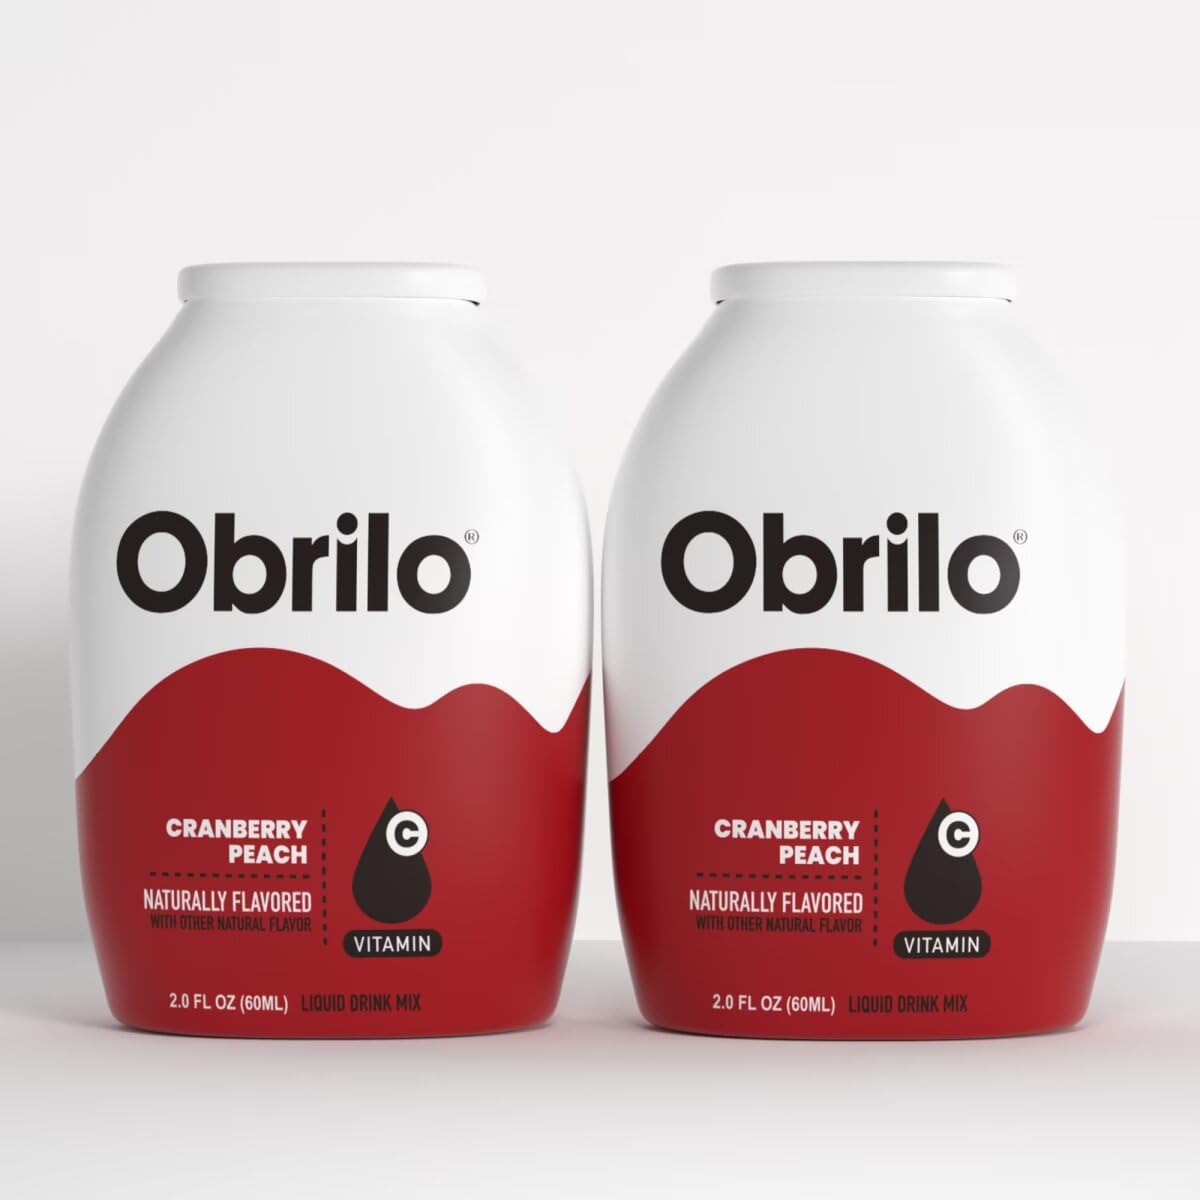
Item Name: Obrilo Water Enhancer Liquid Flavoring Drops - ZERO Sugar/Calorie, Dye Free, Naturally Flavored Drink Syrup, 2.0 fl oz x 2 Bottles for Kids & Adults (Cranberry Peach)
Bullet Point 1: Proudly made right here in the USA, using a 100% domestic supply chain to ensure the highest quality and integrity of ingredients. Crafted with love in Livermore, California.
Bullet Point 2: A tantalizing blend of tart cranberry and luscious peach that will awaken your senses with every sip.
Bullet Point 3: Unique and Invigorating Flavors: From tangy cherry and lemon to sweet strawberry, coconut, and vanilla, each enhancer transforms your water, iced tea, or sparkling seltzer into a refreshing, non-alcoholic mocktail—perfect for kids and adults.
Bullet Point 4: Each mini bottle contains enough concentrate for 30 servings, enabling you to add the desired intensity with just a squeeze. Mixes instantly into water—no need to stir, unlike powder mix packets.
Bullet Point 5: Convenient & Versatile Usage: Each mini bottle contains enough concentrate for 30 servings; simply squeeze into your reusable cup, tumbler with straw, or insulated bottle—no stirring needed— enjoy instantly. Ideal for gym enthusiasts, athletes, and travelers.
Product Description: <p>Liquid Water Enhancer - Drink Mix</p> <p><strong>Revitalize Your Hydration Experience:</strong> Discover the power of our <em>Liquid Water Enhancer</em>, the perfect blend of health and taste. Transform your everyday water, seltzer, or soda into a delightful beverage with zero calories and no added sugar. It&apos;s an ideal choice for both children and adults who are health-conscious yet crave flavorful drinks.</p> <p><strong>Natural Ingredients:</strong> Our enhancer is crafted with natural fruit flavoring and free from chemical dyes or colors, ensuring a pure and authentic taste. Each 2.0 fl oz bottle, meticulously made in Livermore, California, USA, makes 150-300 drinks, providing versatility and long-lasting use.</p> <p><strong>Concentrated Convenience:</strong> With enough concentrate for 30 servings per bottle, customize your drink&apos;s intensity with just a squeeze. Its instant mix formula is superior to powder mix packets, offering both convenience and quality.</p> <p><strong>Perfect for Any Occasion:</strong> Whether it&apos;s for parties, gatherings, or everyday hydration, our Liquid Water Enhancer adds a burst of flavor to your beverages. It&rsquo;s not just a drink mix, but a catalyst for better hydration and overall well-being.</p> <p><strong>Health Benefits:</strong> Encourage increased water consumption with our pleasant flavors, aiding in maintaining optimal hydration levels and restoring essential minerals.</p> <p><strong>Ultimate Gift for Wellness Enthusiasts:</strong> Ideal for gym-goers, athletes, or anyone keen on enhancing their hydration experience. Its infinite adaptability makes it perfect for customizing tea or carbonated water.</p> <p><strong>Achieve Your Fitness Goals:</strong> Replace sugary beverages with our healthy alternative to stay on track with your fitness aspirations. Obrilo&rsquo;s Liquid Water Enhancer is not just a product, but a lifestyle choice for those dedicated to their health and hydration.</p>
Value: 4.0
Unit: Fl Oz

Price: 9.99